30 West 44th Street

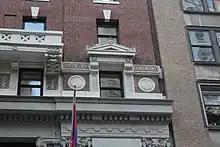
Detail of the outermost windows on the third story as seen in 2021

The lowest portion of the facade contains a water table of granite, above which the first two stories are clad with rusticated limestone blocks. The main entrance is at the center of the facade and is accessed by a short granite stoop with granite walls on either side. The doorway contains a set of metal-and-glass double doors, topped by a metal grille, and is surrounded by bosses. Above the main entrance is an entablature with brackets; originally, the center of the entablature contained a cartouche with Yale University's shield. To the right of the main entrance was a window that illuminated the basement, while to the left was a doorway to the basement; both were topped by sash windows at the first story. In the early 1990s, metal doors were installed at ground level in both bays, with pediments, lighting fixtures, and metal screens above the doors. Above the doorways are voussoirs; the center voussoir contains a round disk with foliate motifs on either side.